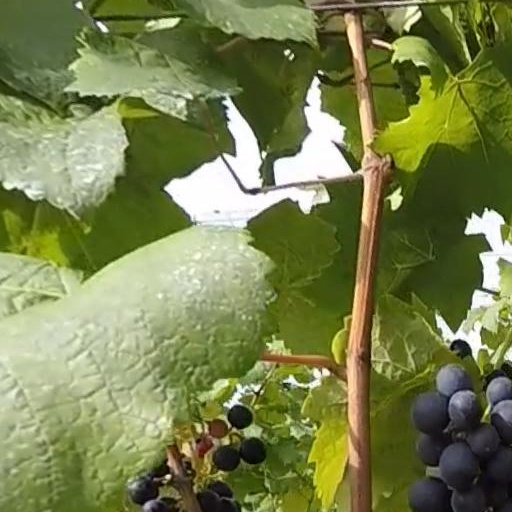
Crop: grape